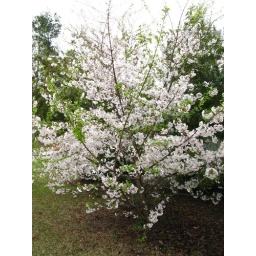
These trees remind you of giant bags of popcorn rising up everywhere in town.